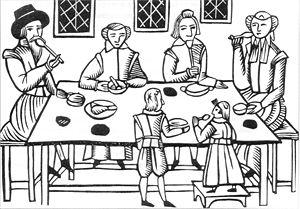
Un repas est un ensemble de nourriture composée de divers mets et de boisson que l'on absorbe à des heures précises de la journée. Par extension, le repas est une action spécifique, consacrée à l'alimentation, qui entre dans le cycle des activités journalières. Il est souvent perçu comme un acte naturel car il répond à la satisfaction de besoins physiologiques essentiels. D'un point de vue sociologique et anthropologique, le repas n'est pas uniquement pensé comme un moyen de se rassasier, mais aussi comme une manière ritualisée de produire et entretenir du lien social ; en témoigne la forte charge symbolique sociale, culturelle et/ou religieuse que contiennent les aliments dans les représentations humaines.
Une famille est une communauté de personnes réunies par des liens de parenté existant dans toutes les sociétés humaines, selon l'anthropologue Claude Lévi-Strauss. Elle est dotée d'un nom, d'un domicile, et crée entre ses membres une obligation de solidarité morale venant du mariage religieux et une obligation matérielle, censée les protéger et favoriser leur développement social, physique et affectif. Si cette notion est universelle, le nombre de personnes qu'elle inclut ou la solidarité accordée est variable, c'est même une des notions centrales dans la culture. Il en découle de grandes différences par exemple dans le droit, dans la transmission du patrimoine ou la religion.